1838 Mormon War

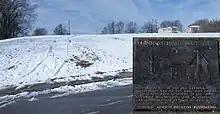
Lilburn Boggs' assassination attempt site

General Clark viewed Executive Order 44 as having been fulfilled by the agreement of the Mormons to evacuate the state the following spring. The militia was disbanded in late November. Missouri blamed the Mormons for the conflict and forced the Mormons to sign over all their lands in order to pay for the state militia muster. Mormon leaders appealed to the state legislature to overturn the requirement that they leave the state, but the legislature tabled the issue until a date well after that when the Mormons would have left the state.